U.S. Route 5 in Vermont

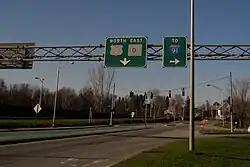
US 5 during its concurrency with VT 105 in Newport

US 5 continues north along the Passumpsic River from St. Johnsbury for about until it reaches the town of Lyndon. In Lyndon, US 5 splits to the east away from I-91. US 5 passes through West Burke, Willoughby State Forest, and Barton before reaching the town of Orleans, north of Lyndon. Along this stretch, US 5 reaches Orleans County. In the town of Orleans, US 5 crosses to the west side of the Interstate, concurrent with VT 58 for half a mile. US 5 continues north for before reaching Newport. Along this stretch, the road passes through Coventry. In Newport, US 5 picks up a concurrency with VT 105 that takes US 5 across I-91 and into the village of Derby Center. US 5 continues north, crossing I-91 for the last time north of Derby Center. US 5 reaches its northern terminus at the international border, across the border from Stanstead, Quebec, north of Derby Center in the village of Derby Line. US 5 continues past the Derby Line–Stanstead Border Crossing into Quebec as Route 143.